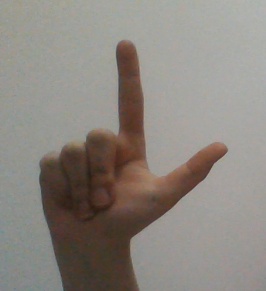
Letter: laam